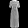
Label: Dress